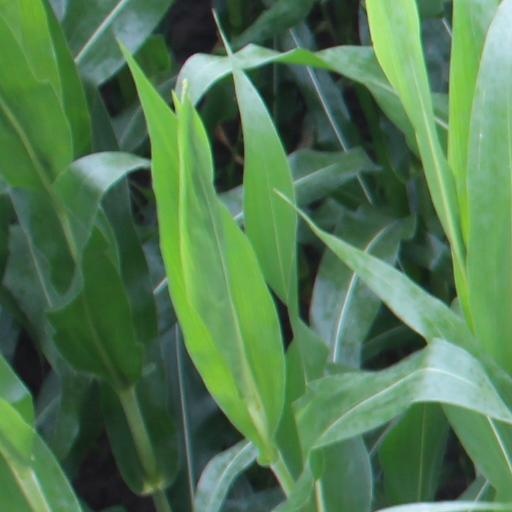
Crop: maize; corn